Jan Dymitr Solikowski

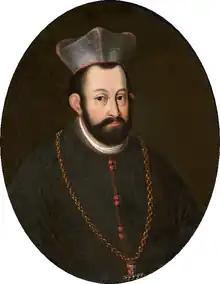
Jan Dymitr Solikowski

Jan Dymitr Solikowski (1539, in Sieradz – 27 June 1603, in Lwów, Poland) was a Polish writer, diplomat, Archbishop of Lwów.